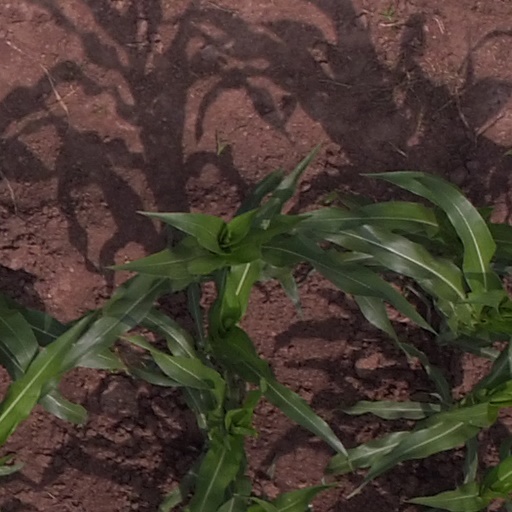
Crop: maize; corn